Mining in Paraná

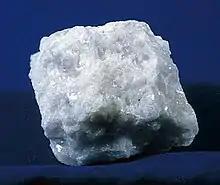
Marble block

With 13.2% of the national production, limestones form the largest Paraná deposits of manufacturing stone (limestone is widely applied in the making of cement, lime, correctives for soil acidity, fluxes for steelmaking, chemicals, and construction materials). It is common in the Crystalline Plateau of Paraná, where the municipalities of Campo Largo, Almirante Tamandaré, Colombo, Rio Branco do Sul, Curitiba, Cerro Azul, and Adrianópolis have considerable deposits.